Warrington Meetinghouse

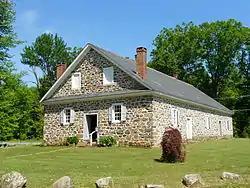
Warrington Meeting House in 2015

Warrington Meetinghouse is a historic Quaker meeting house on PA 74 in Wellsville, Warrington Township, York County, Pennsylvania. It was built in 1769, and is a one-story, uncoursed fieldstone building with a steeply pitched gable roof.